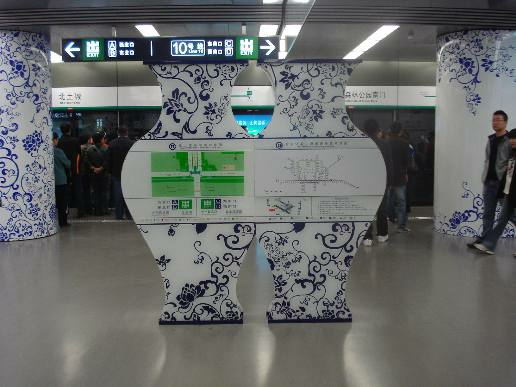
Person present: Yes